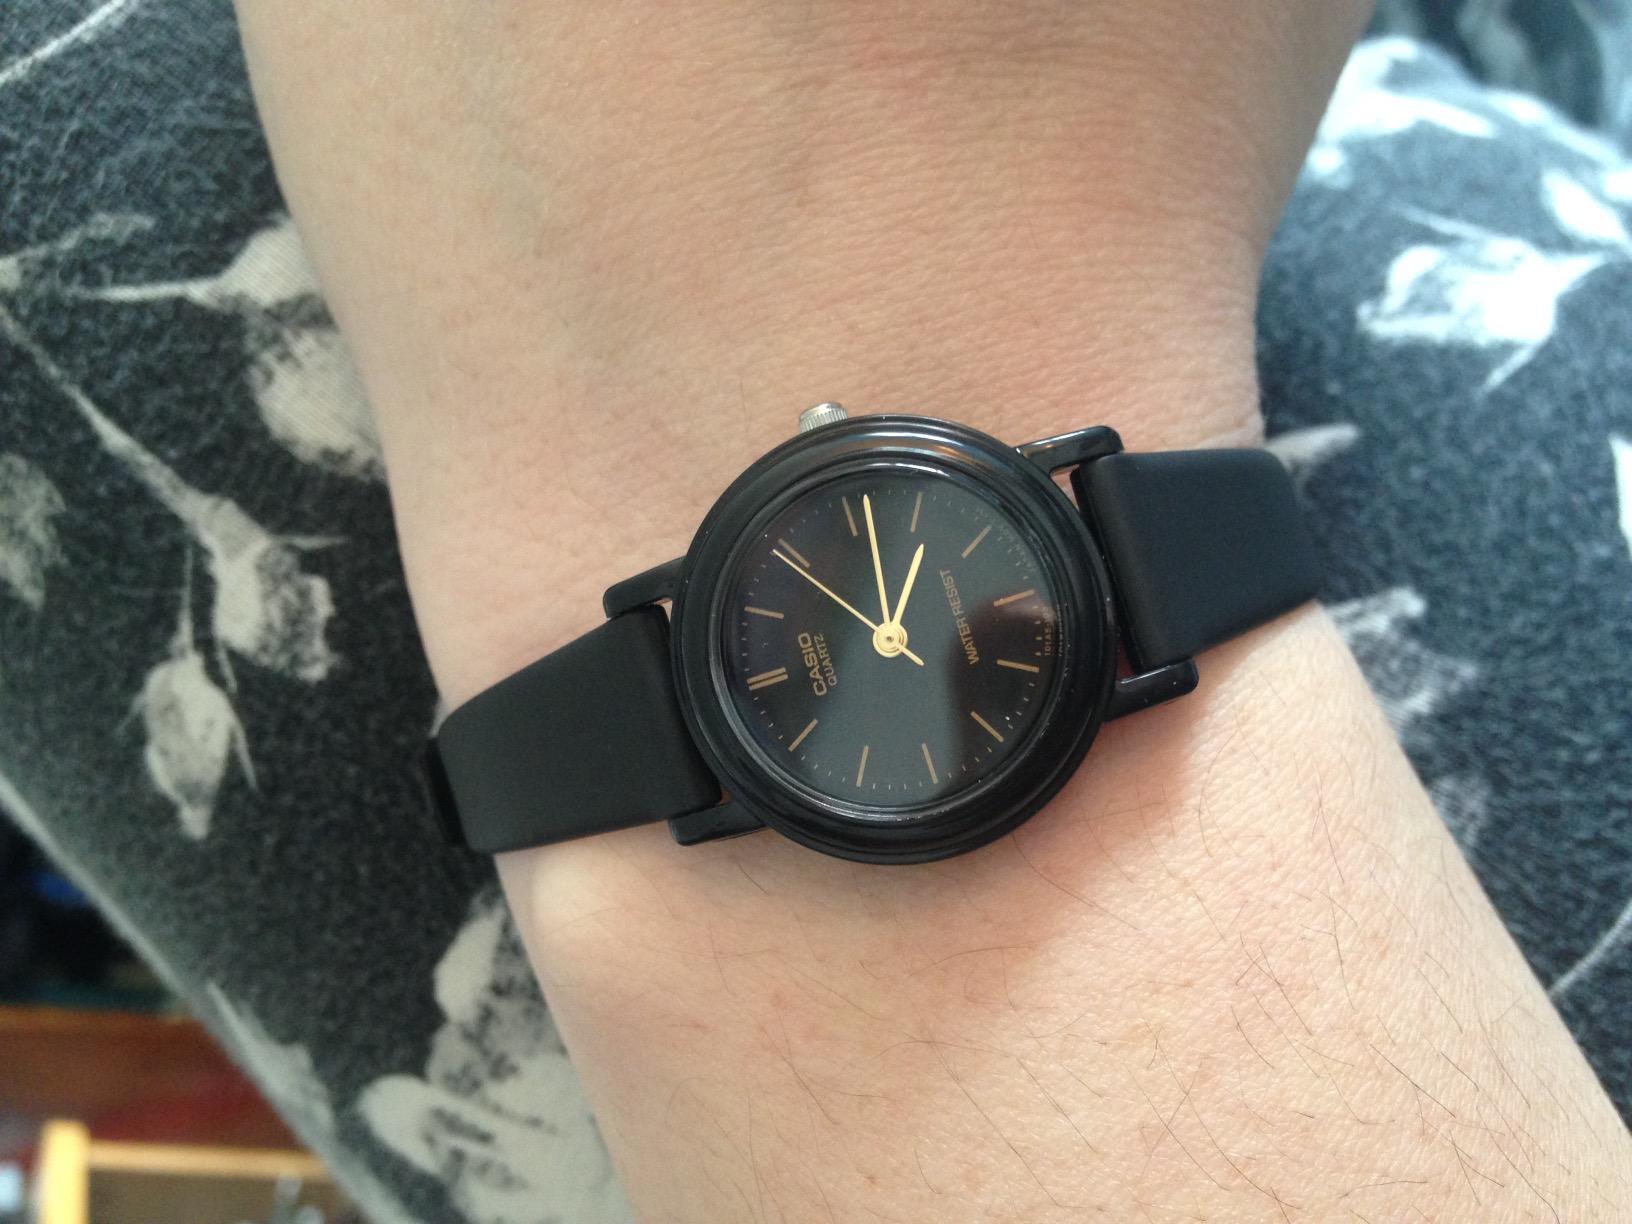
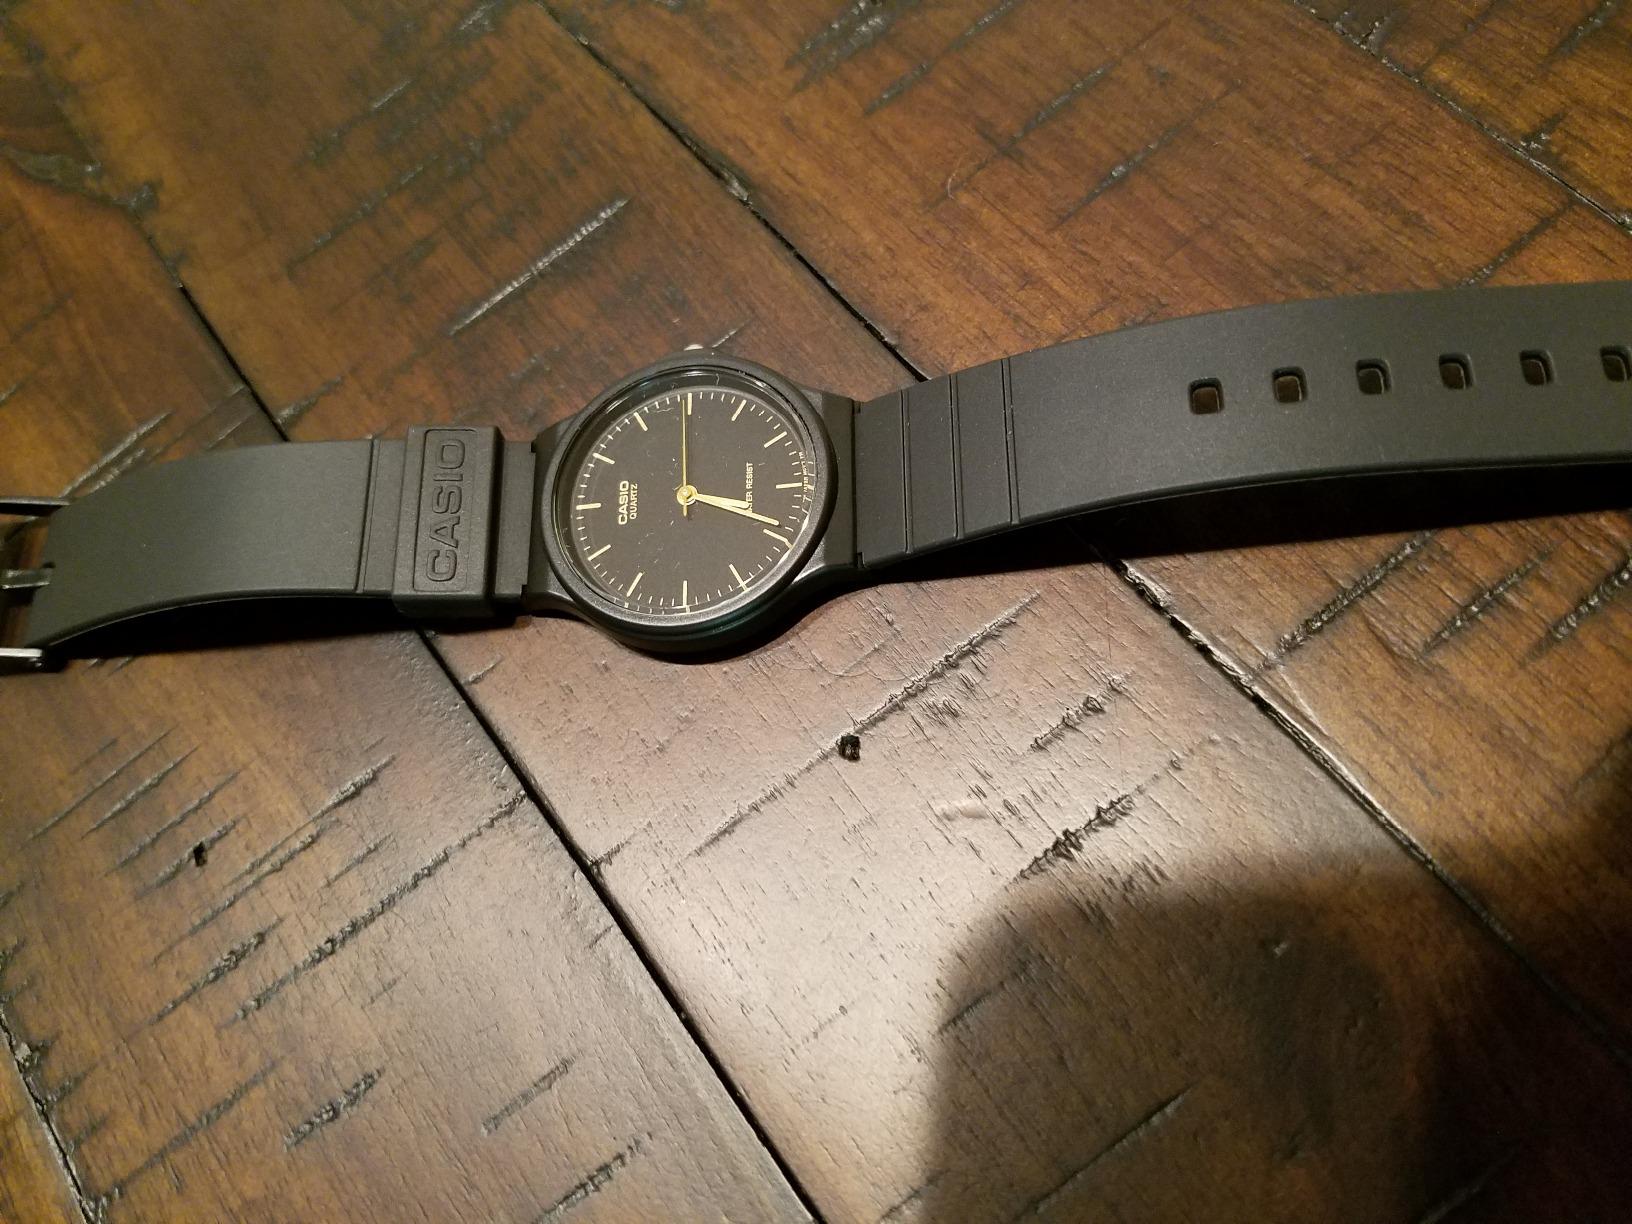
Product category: accessories_watch
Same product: no